VfL Bochum

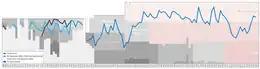
Historical chart of VfL Bochum league performance

Following World War II, the football section resumed play as the independent VfL Bochum 1848 and played its first season in the second division 2. Oberliga West in 1949, while Preußen Bochum went on to lower tier amateur level play. VfL won the division title in 1953 to advance to the Oberliga West for a single season. They repeated their divisional win in 1956 and returned to the top-flight until again being relegated after the 1960–61 season.